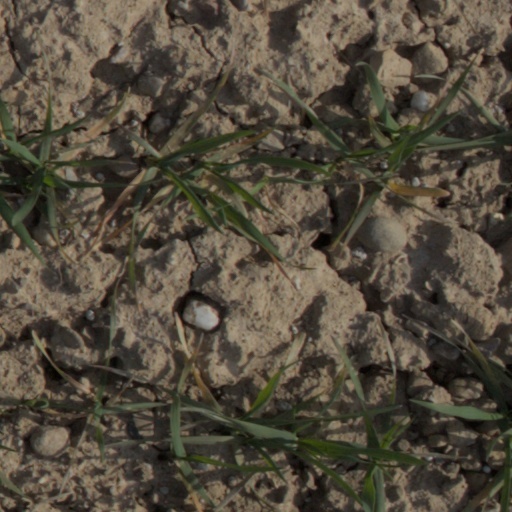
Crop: wheat